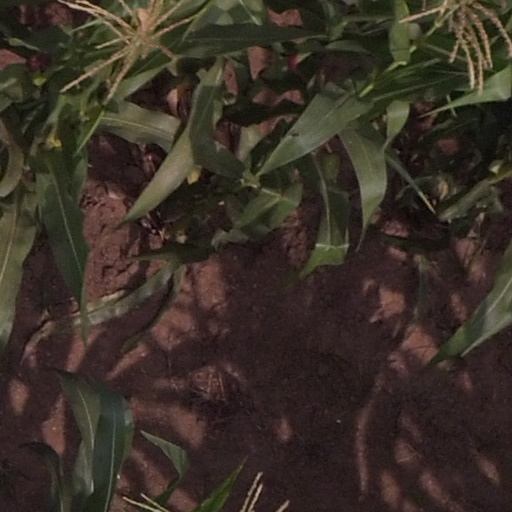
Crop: maize; corn